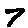
Label: 7